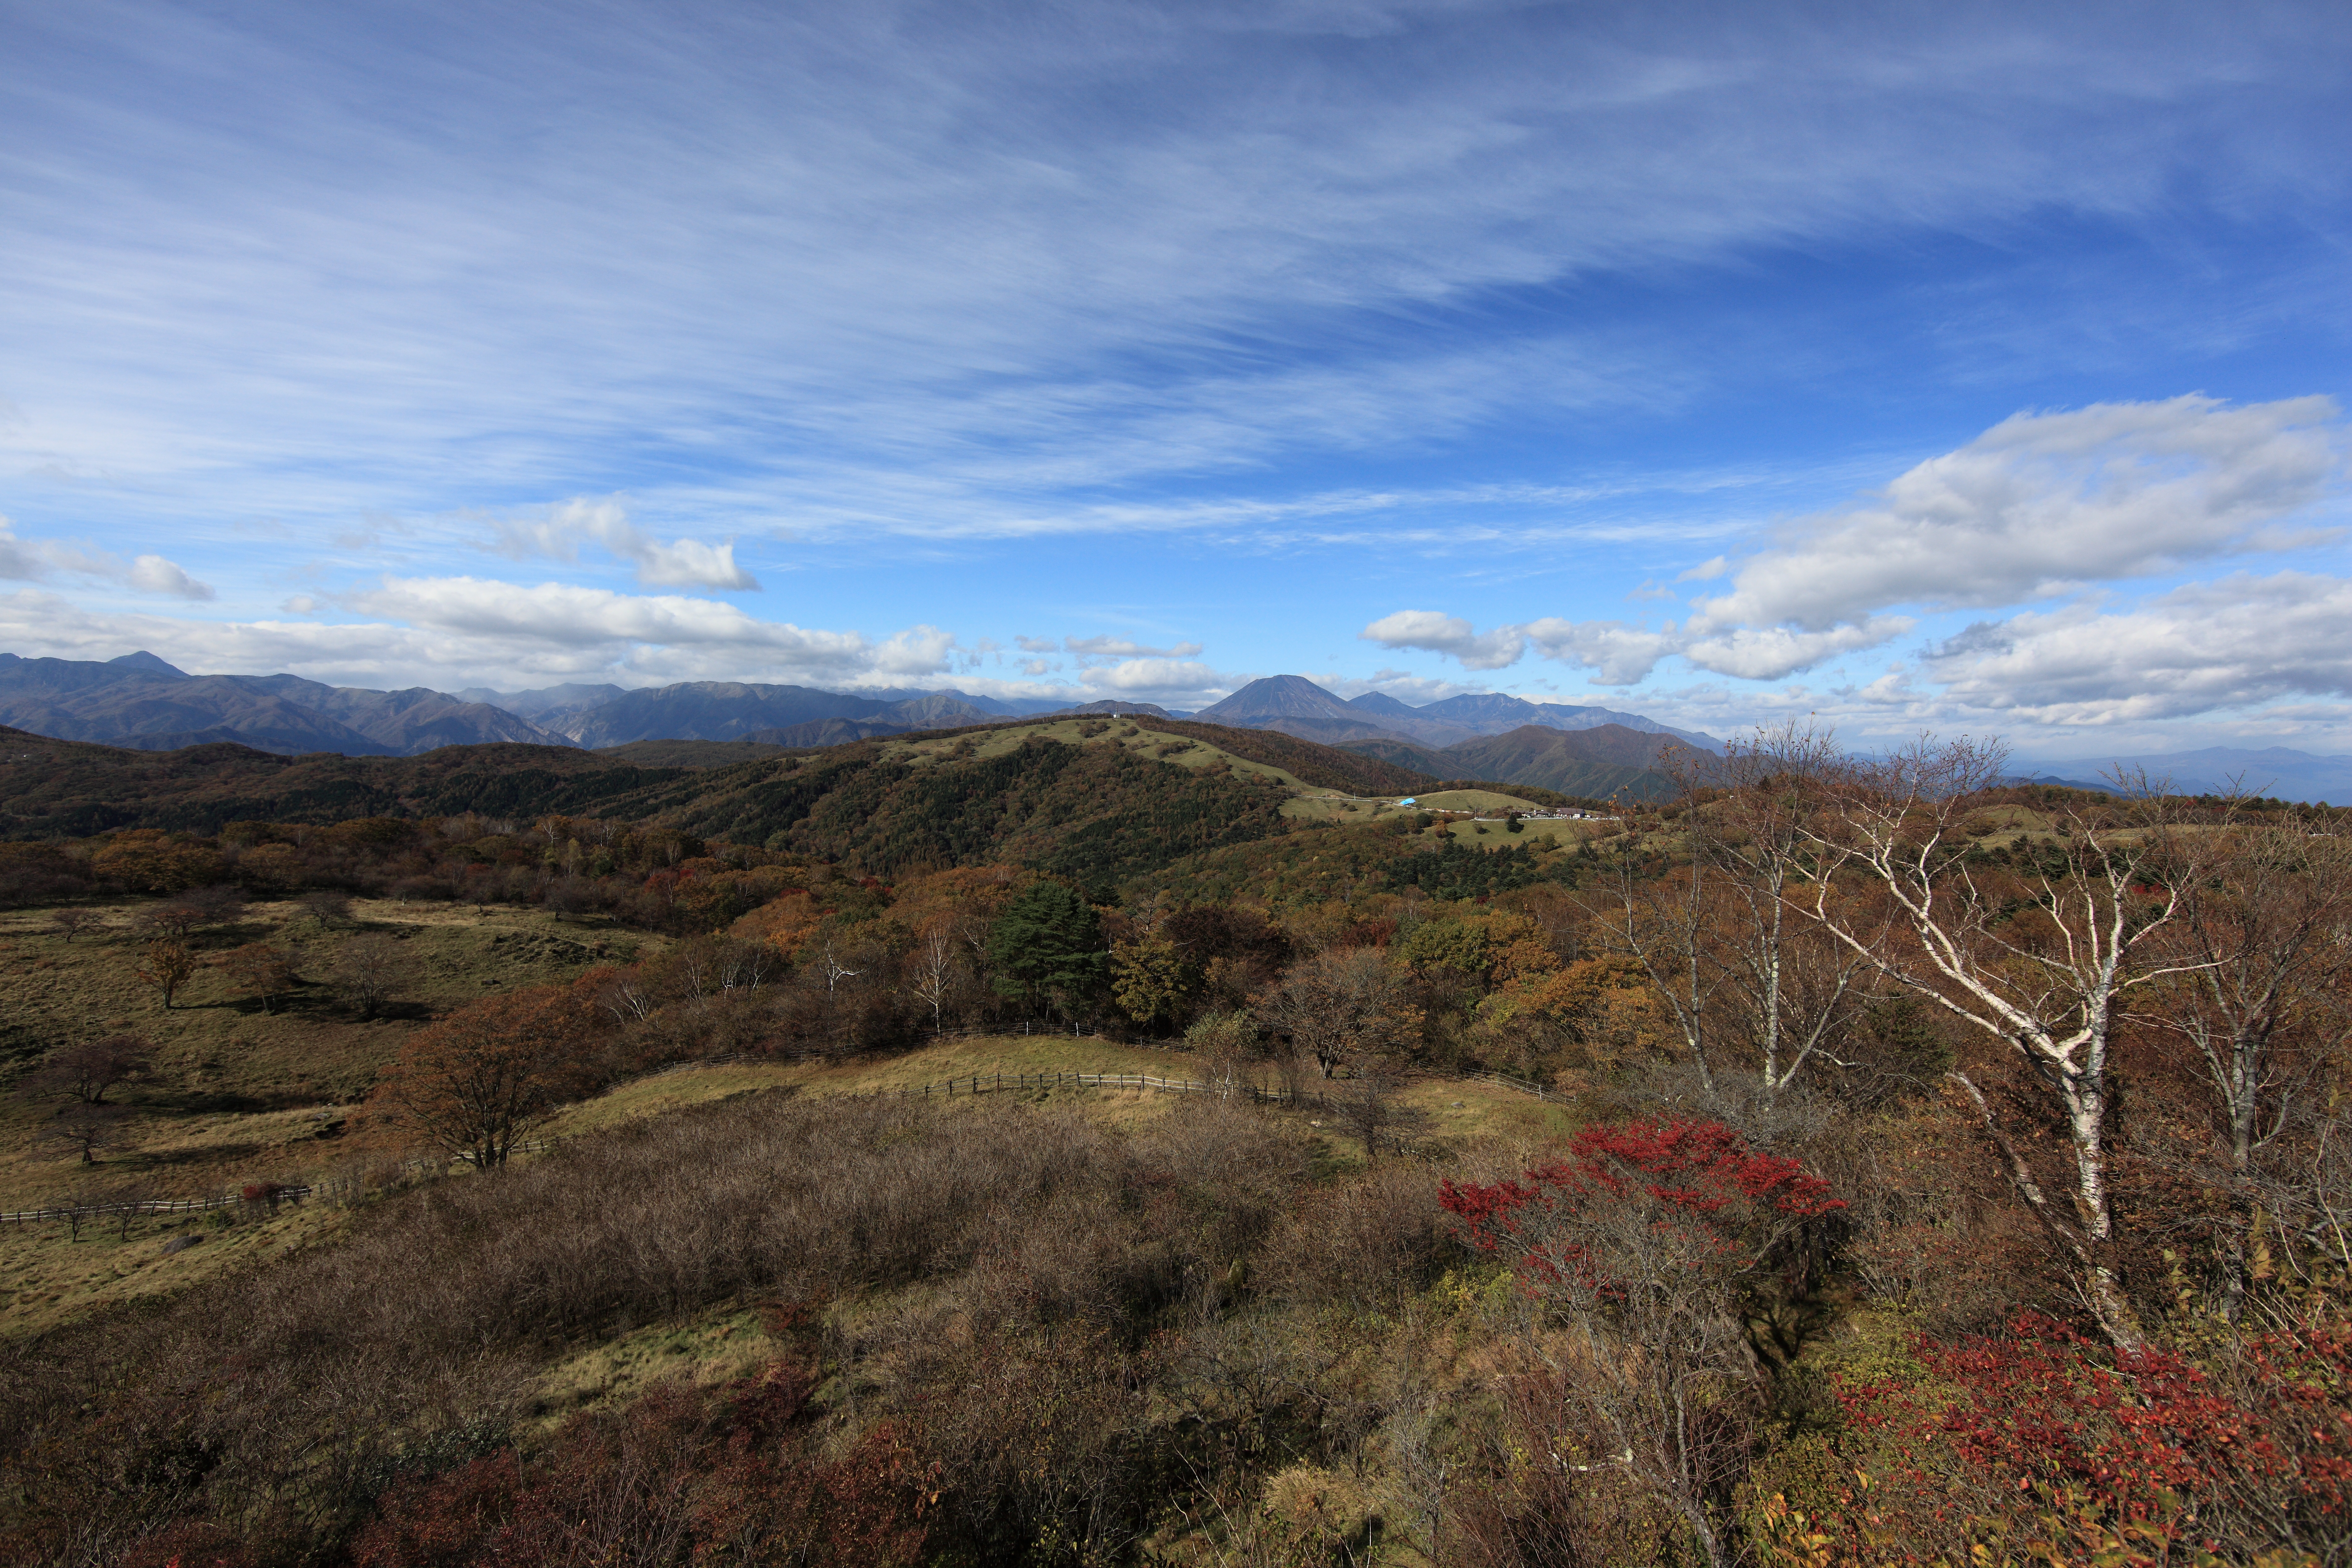
landscape, tree, rock, wetlands, wilderness, walking, mountain, cloud, trail, meadow, prairie, hill, mountain range, cliff, high, autumn, terrain, ridge, summit, geology, plateau, tochigi, 5d, hires, fell, loch, markii, ecosystem, hi, res, resolution, kanuma, yokone, landform, natural environment, geographical feature, mountainous landforms